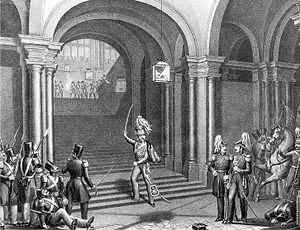
12 janvier, expédition Erebus et Terror : le Britannique James Clark Ross prend possession de la Terre Victoria en Antarctique ; il découvre la barrière de Ross et l’île de Ross.